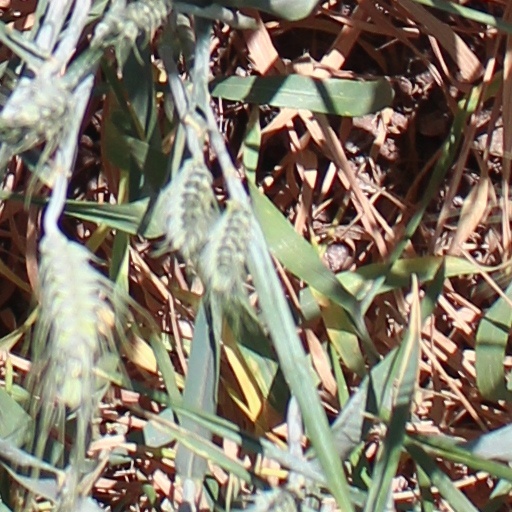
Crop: wheat